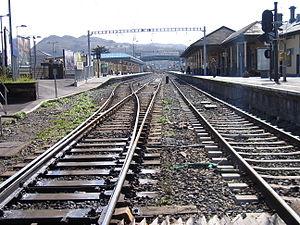
La gare de Bray Daly est une gare ferroviaire irlandaise, située à Bray, ville du comté de Wicklow dans la province de Leinster.